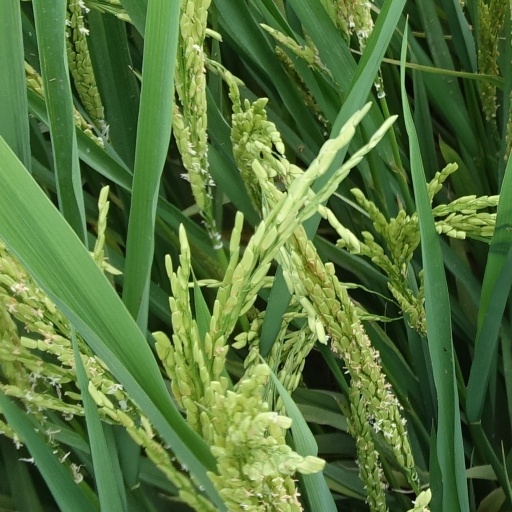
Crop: rice